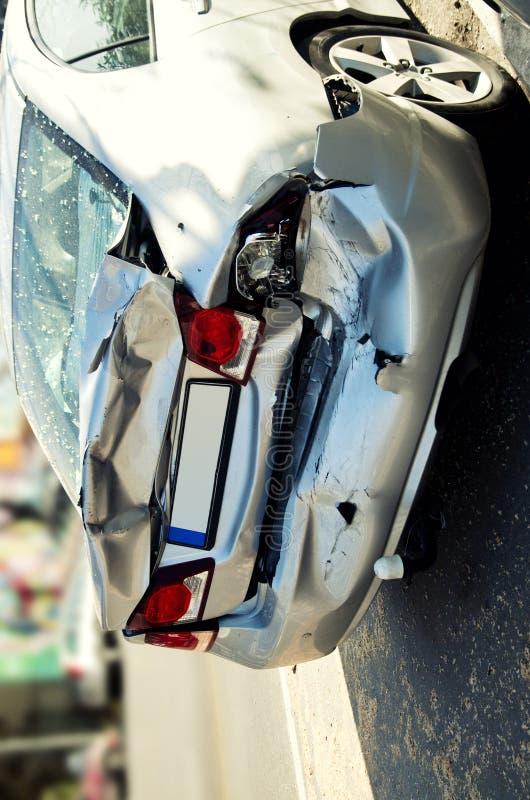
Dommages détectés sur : malle, feu arrière droit, feu arrière gauche, pare-choc arrière, plaque d'immatriculation arrière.
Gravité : majeur